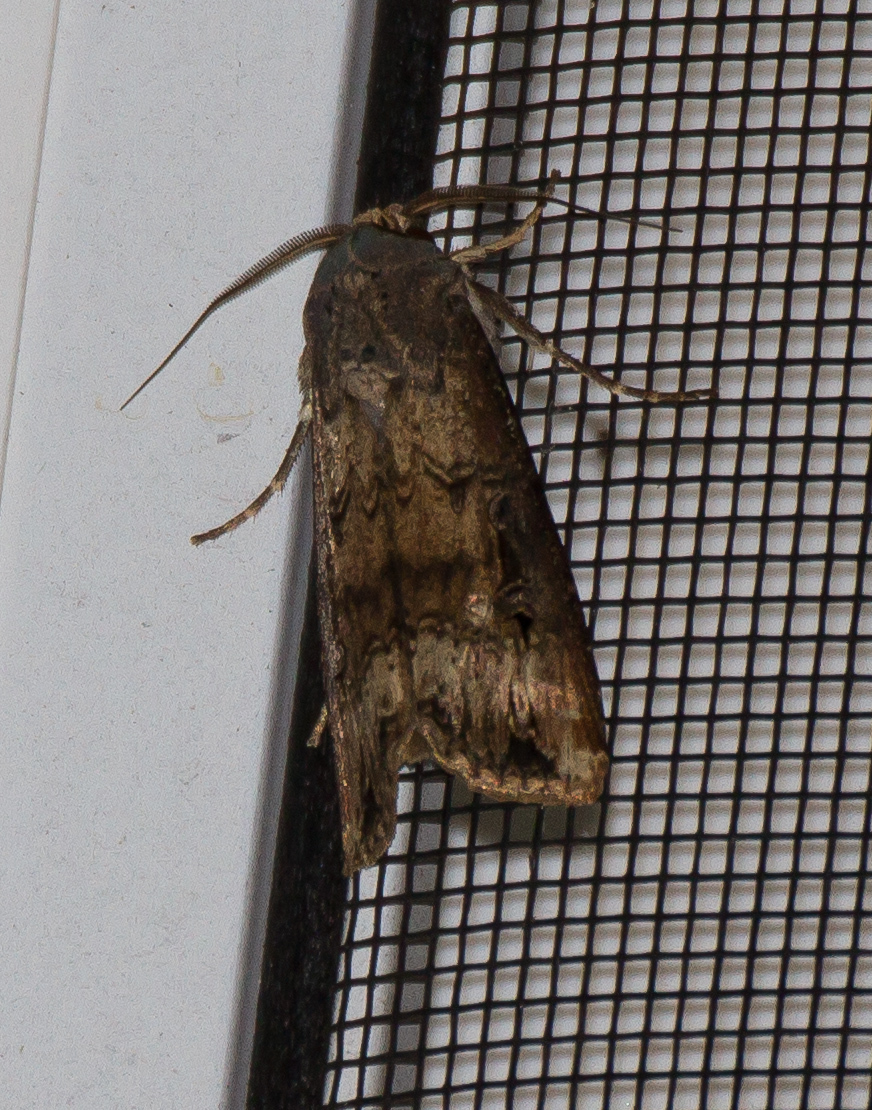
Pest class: cutworms